A Hero of Our Time

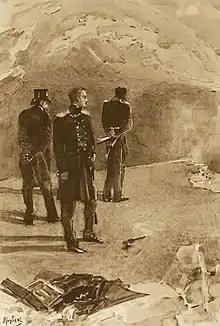
"The duel of Pechorin and Grushnitsky" by Mikhail Vrubel

However, Pechorin's behavior soon changes after Bela gets kidnapped by his enemy Kazbich, and becomes mortally wounded. After two days of suffering in delirium Bela spoke of her inner fears and her feelings for Pechorin, who listened without once leaving her side. After her death, Pechorin becomes physically ill, loses weight and becomes unsociable. After meeting with Maxim again, he acts coldly and antisocial, explicating deep depression and disinterest in interaction. He soon dies on his way back from Persia, admitting before that he is sure to never return.